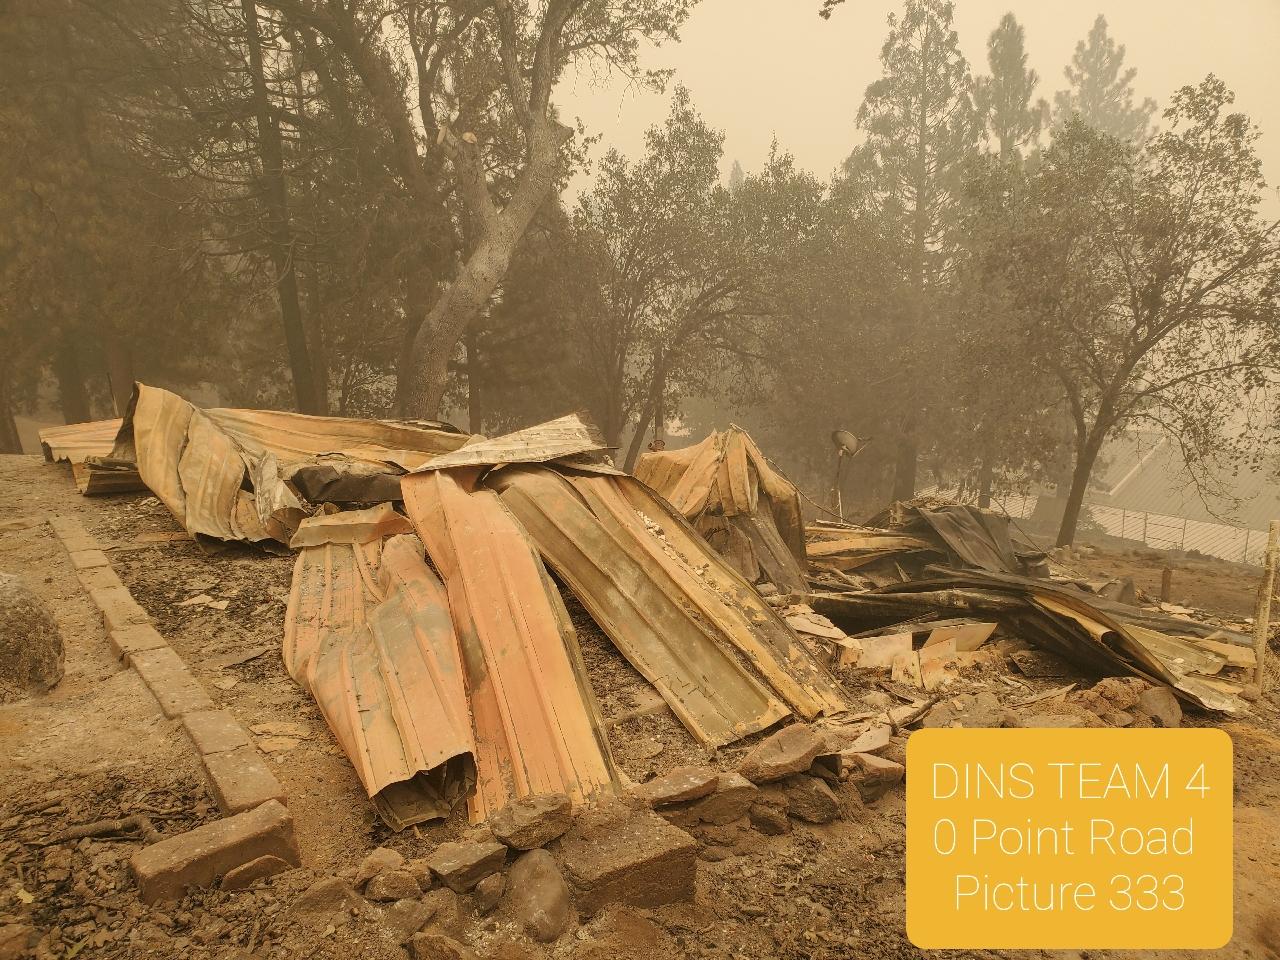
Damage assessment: destroyed